The Passion of Sacco and Vanzetti

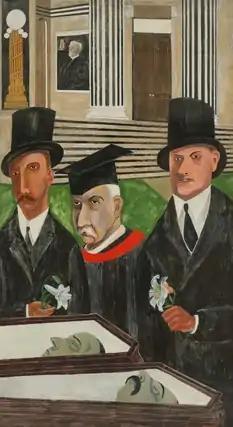
Series painting in the Whitney Museum

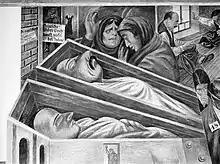
Detail of Shahn mural in New Jersey

The Passion of Sacco and Vanzetti is a 1932 painting series by Ben Shahn consisting of 32 gouache paintings of Sacco and Vanzetti .